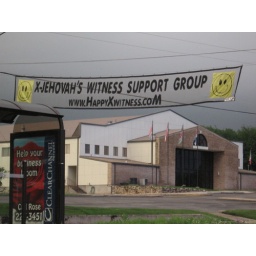
sign over road at Destiny Church San Antonio, TX 4/17/10